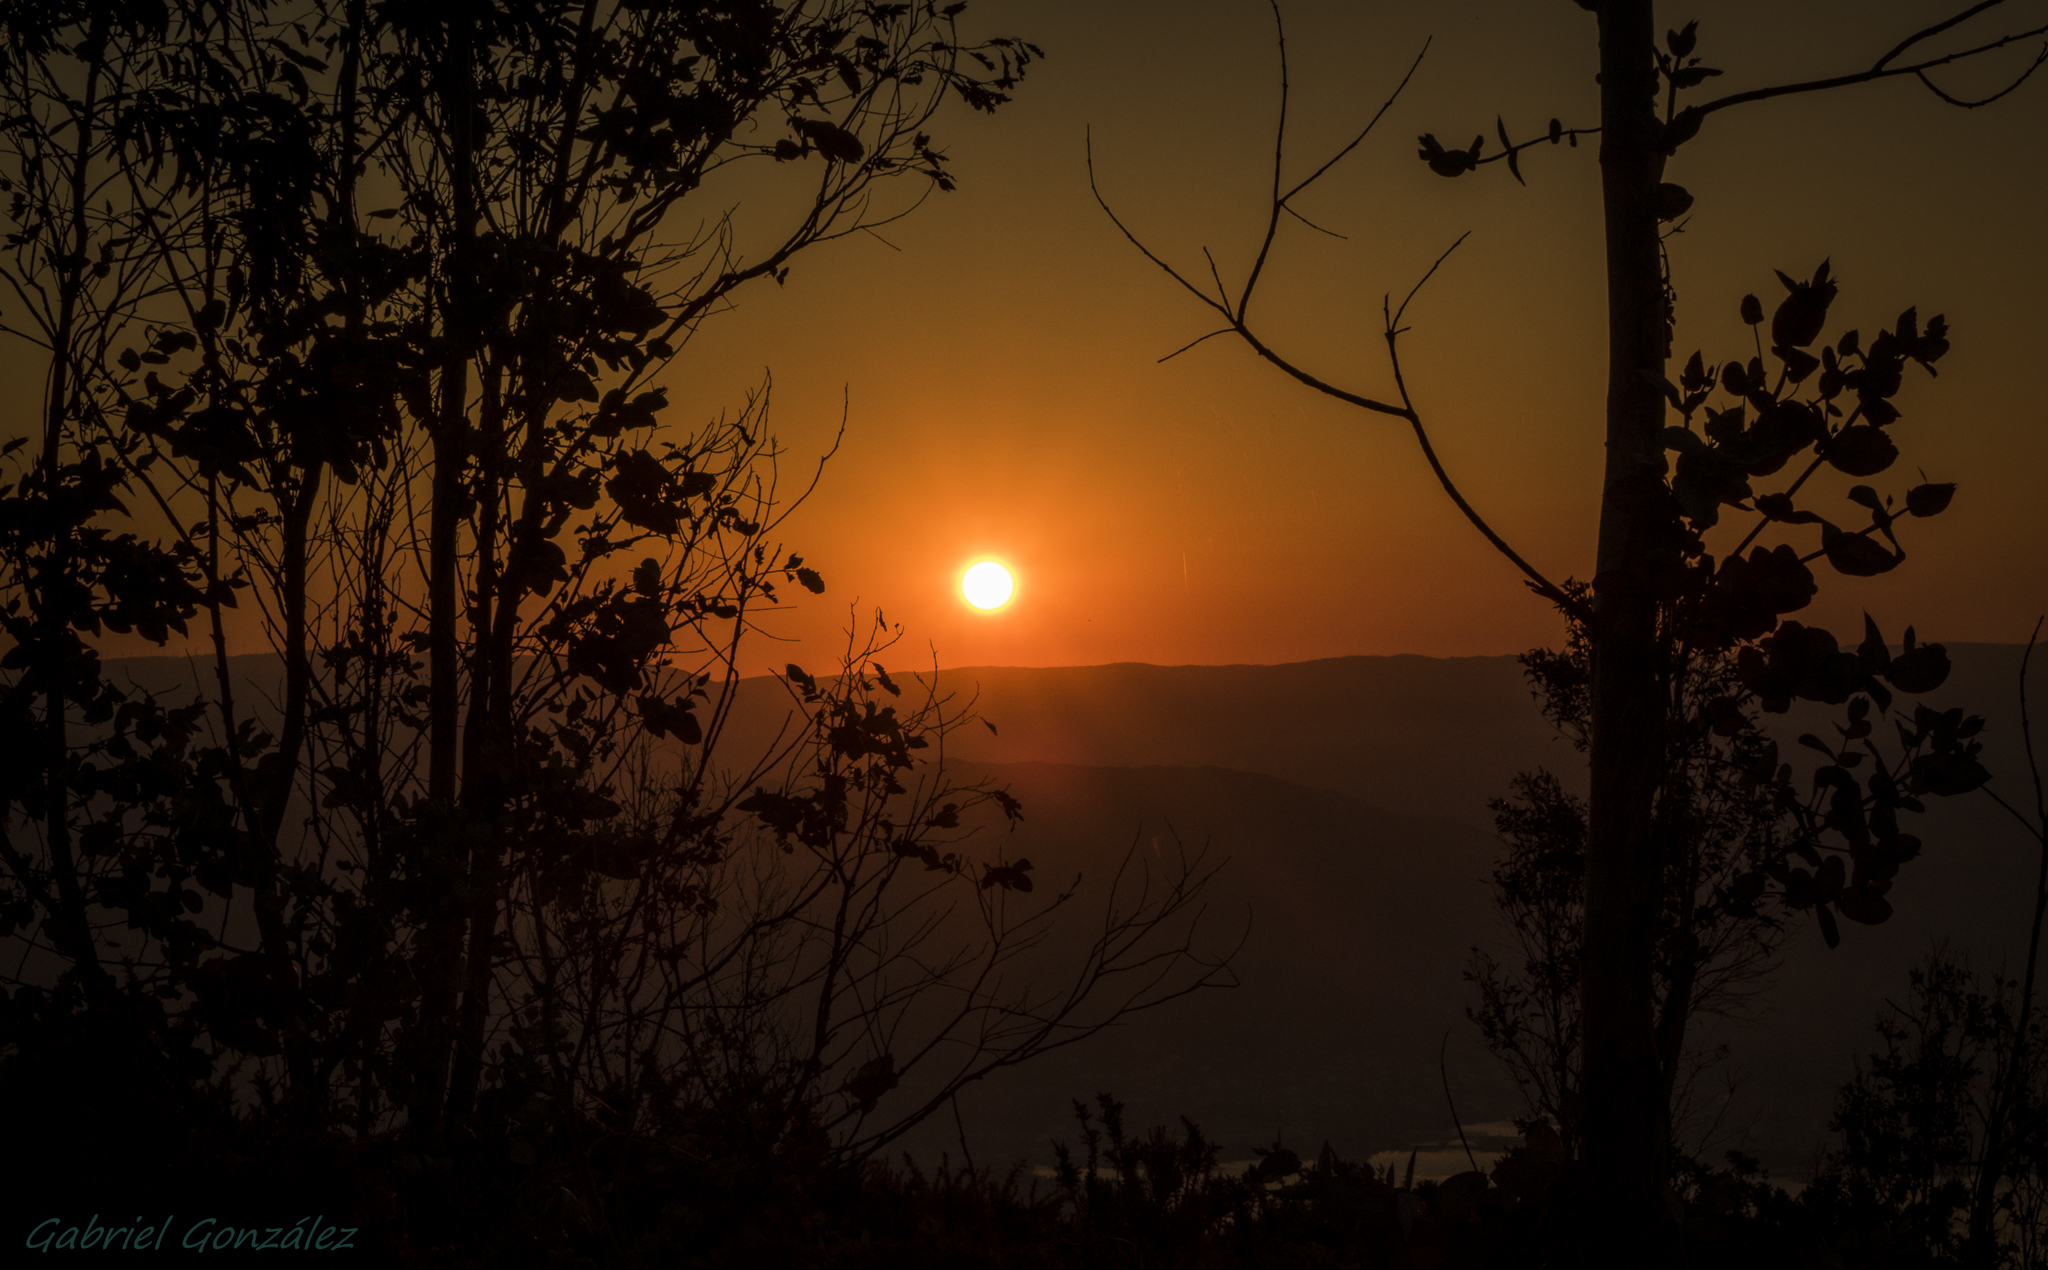
landscape, tree, nature, forest, branch, sun, sunrise, sunset, mist, night, sunlight, morning, dawn, atmosphere, dusk, evening, darkness, spain, espaa, galicia, pontevedra, paisajes, amanecer, ggl1, gaby1, xovesphoto, sonyrx10, rx10, gphoto, gabrielcorua, xelodegalicia, atmospheric phenomenon